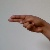
The image shows a hand gesture representing the letter 'H' in Indian Sign Language.